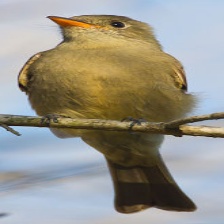
Species: GREATER PEWEE
Scientific name: CONTOPUS PERTINAX